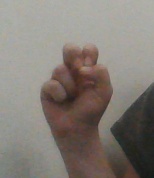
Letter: gaaf